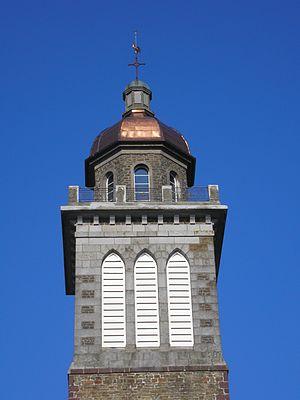
Saint-Amand (Normandie, France). Le clocher de l'église.
Saint-Amand est une ancienne commune française, située dans le département de la Manche en région Normandie, peuplée de 2 292 habitants.